Damon Albarn

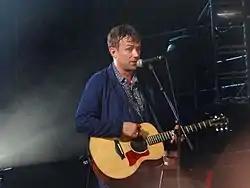
Albarn with Blur at the Rock in Roma, 2013

Blur's sixth studio album "13", released in March 1999, saw them drift further from Britpop. Albarn's lyrics – more heartfelt, personal and intimate than on previous occasions – were reflective of his break-up with Elastica frontwoman Justine Frischmann, his partner of eight years. Recording for Blur's next album began in London in November 2001. Not long after the sessions began, Coxon left the group. Coxon stated "there were no rows" and "[the band] just recognised the feeling that we needed some time apart". "Think Tank", released in May 2003, was filled with atmospheric, brooding electronic sounds, featuring simpler guitar lines by Albarn, and largely relying on other instruments to replace Coxon. The guitarist's absence also meant that "Think Tank" was written mostly by Albarn. Its sound was seen as testament to Albarn's increasing interest in African and Middle Eastern music and to his control over the group's direction. "Think Tank" was another UK No. 1 and achieved Blur's highest US position of No. 56. The album was also nominated for best album at the 2004 Brit Awards.